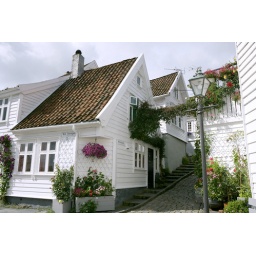
Stavanger, Norway: 19th century wooden houses in the historically protected old town